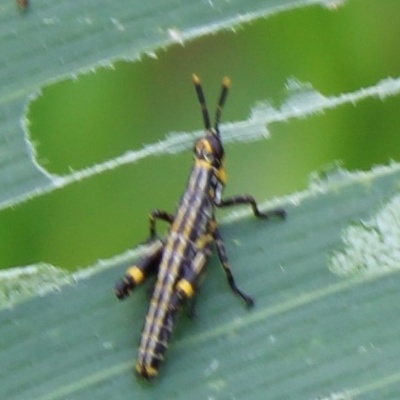
Crop: Maize
Condition: grasshoper